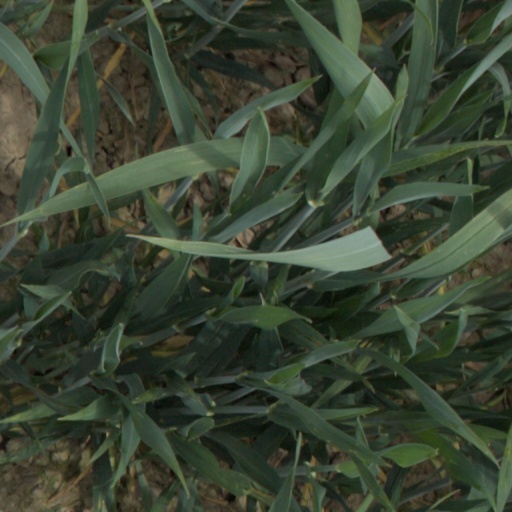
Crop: wheat